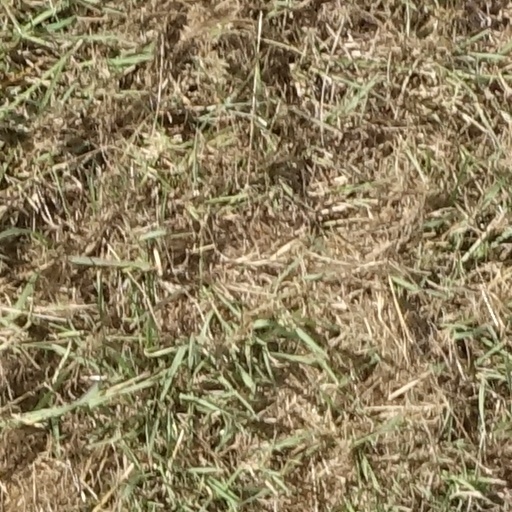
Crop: sorghum